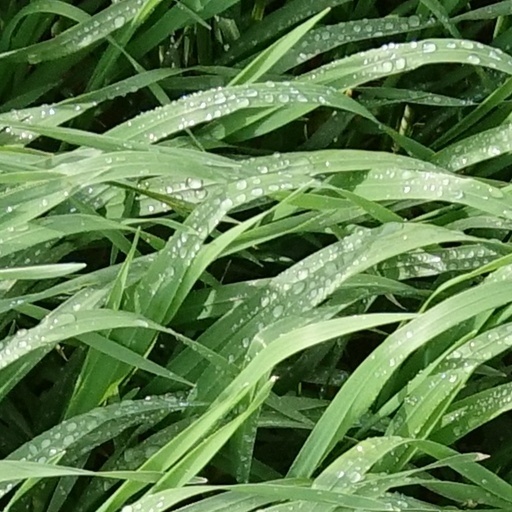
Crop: wheat